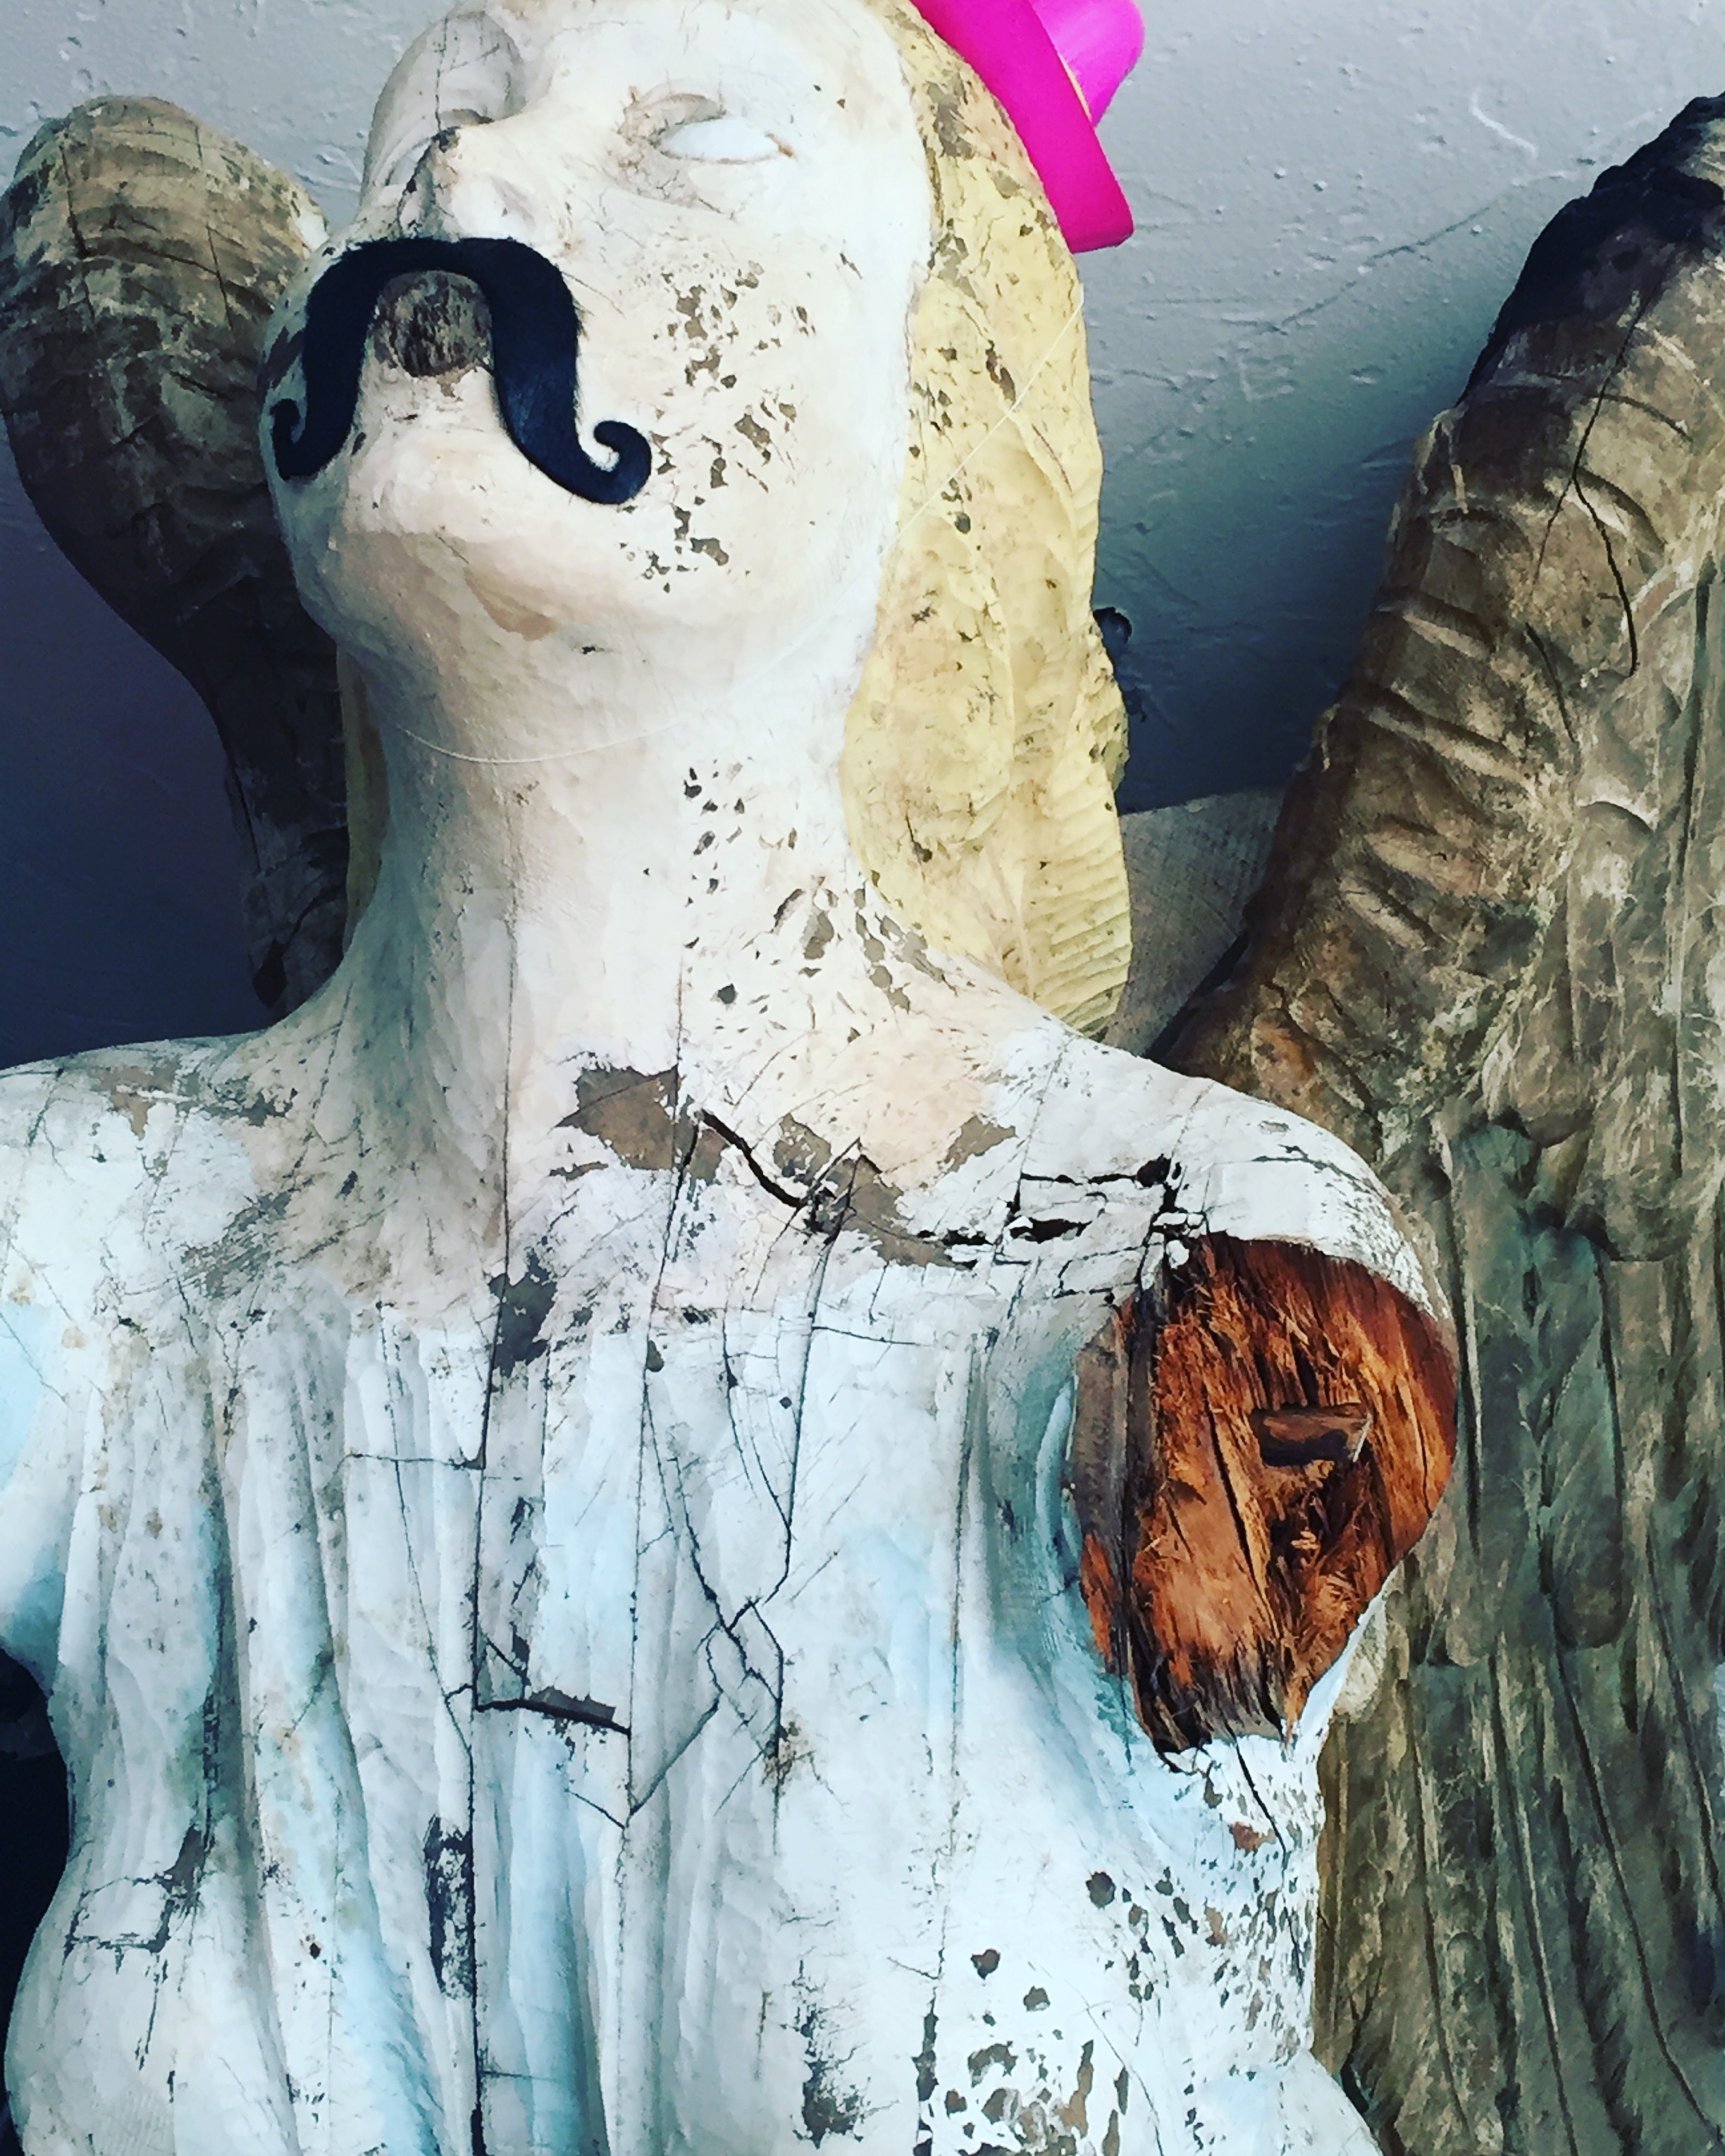
painting, sculpture, art, drawing, illustration